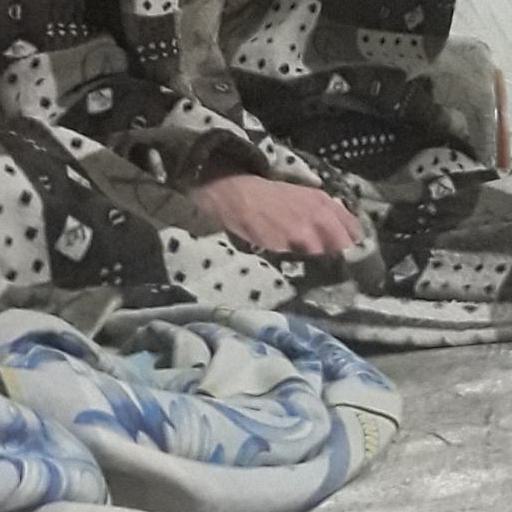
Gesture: no_gesture